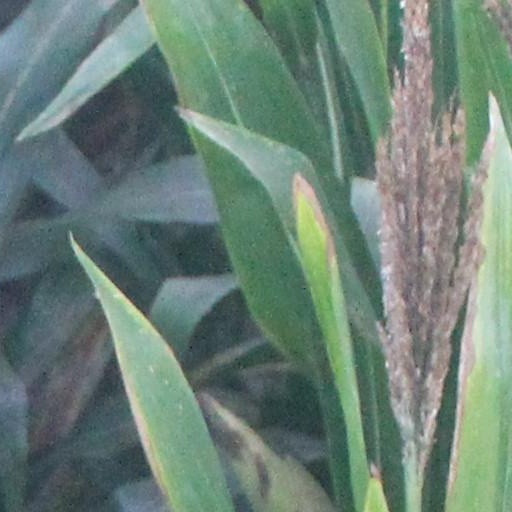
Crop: maize; corn